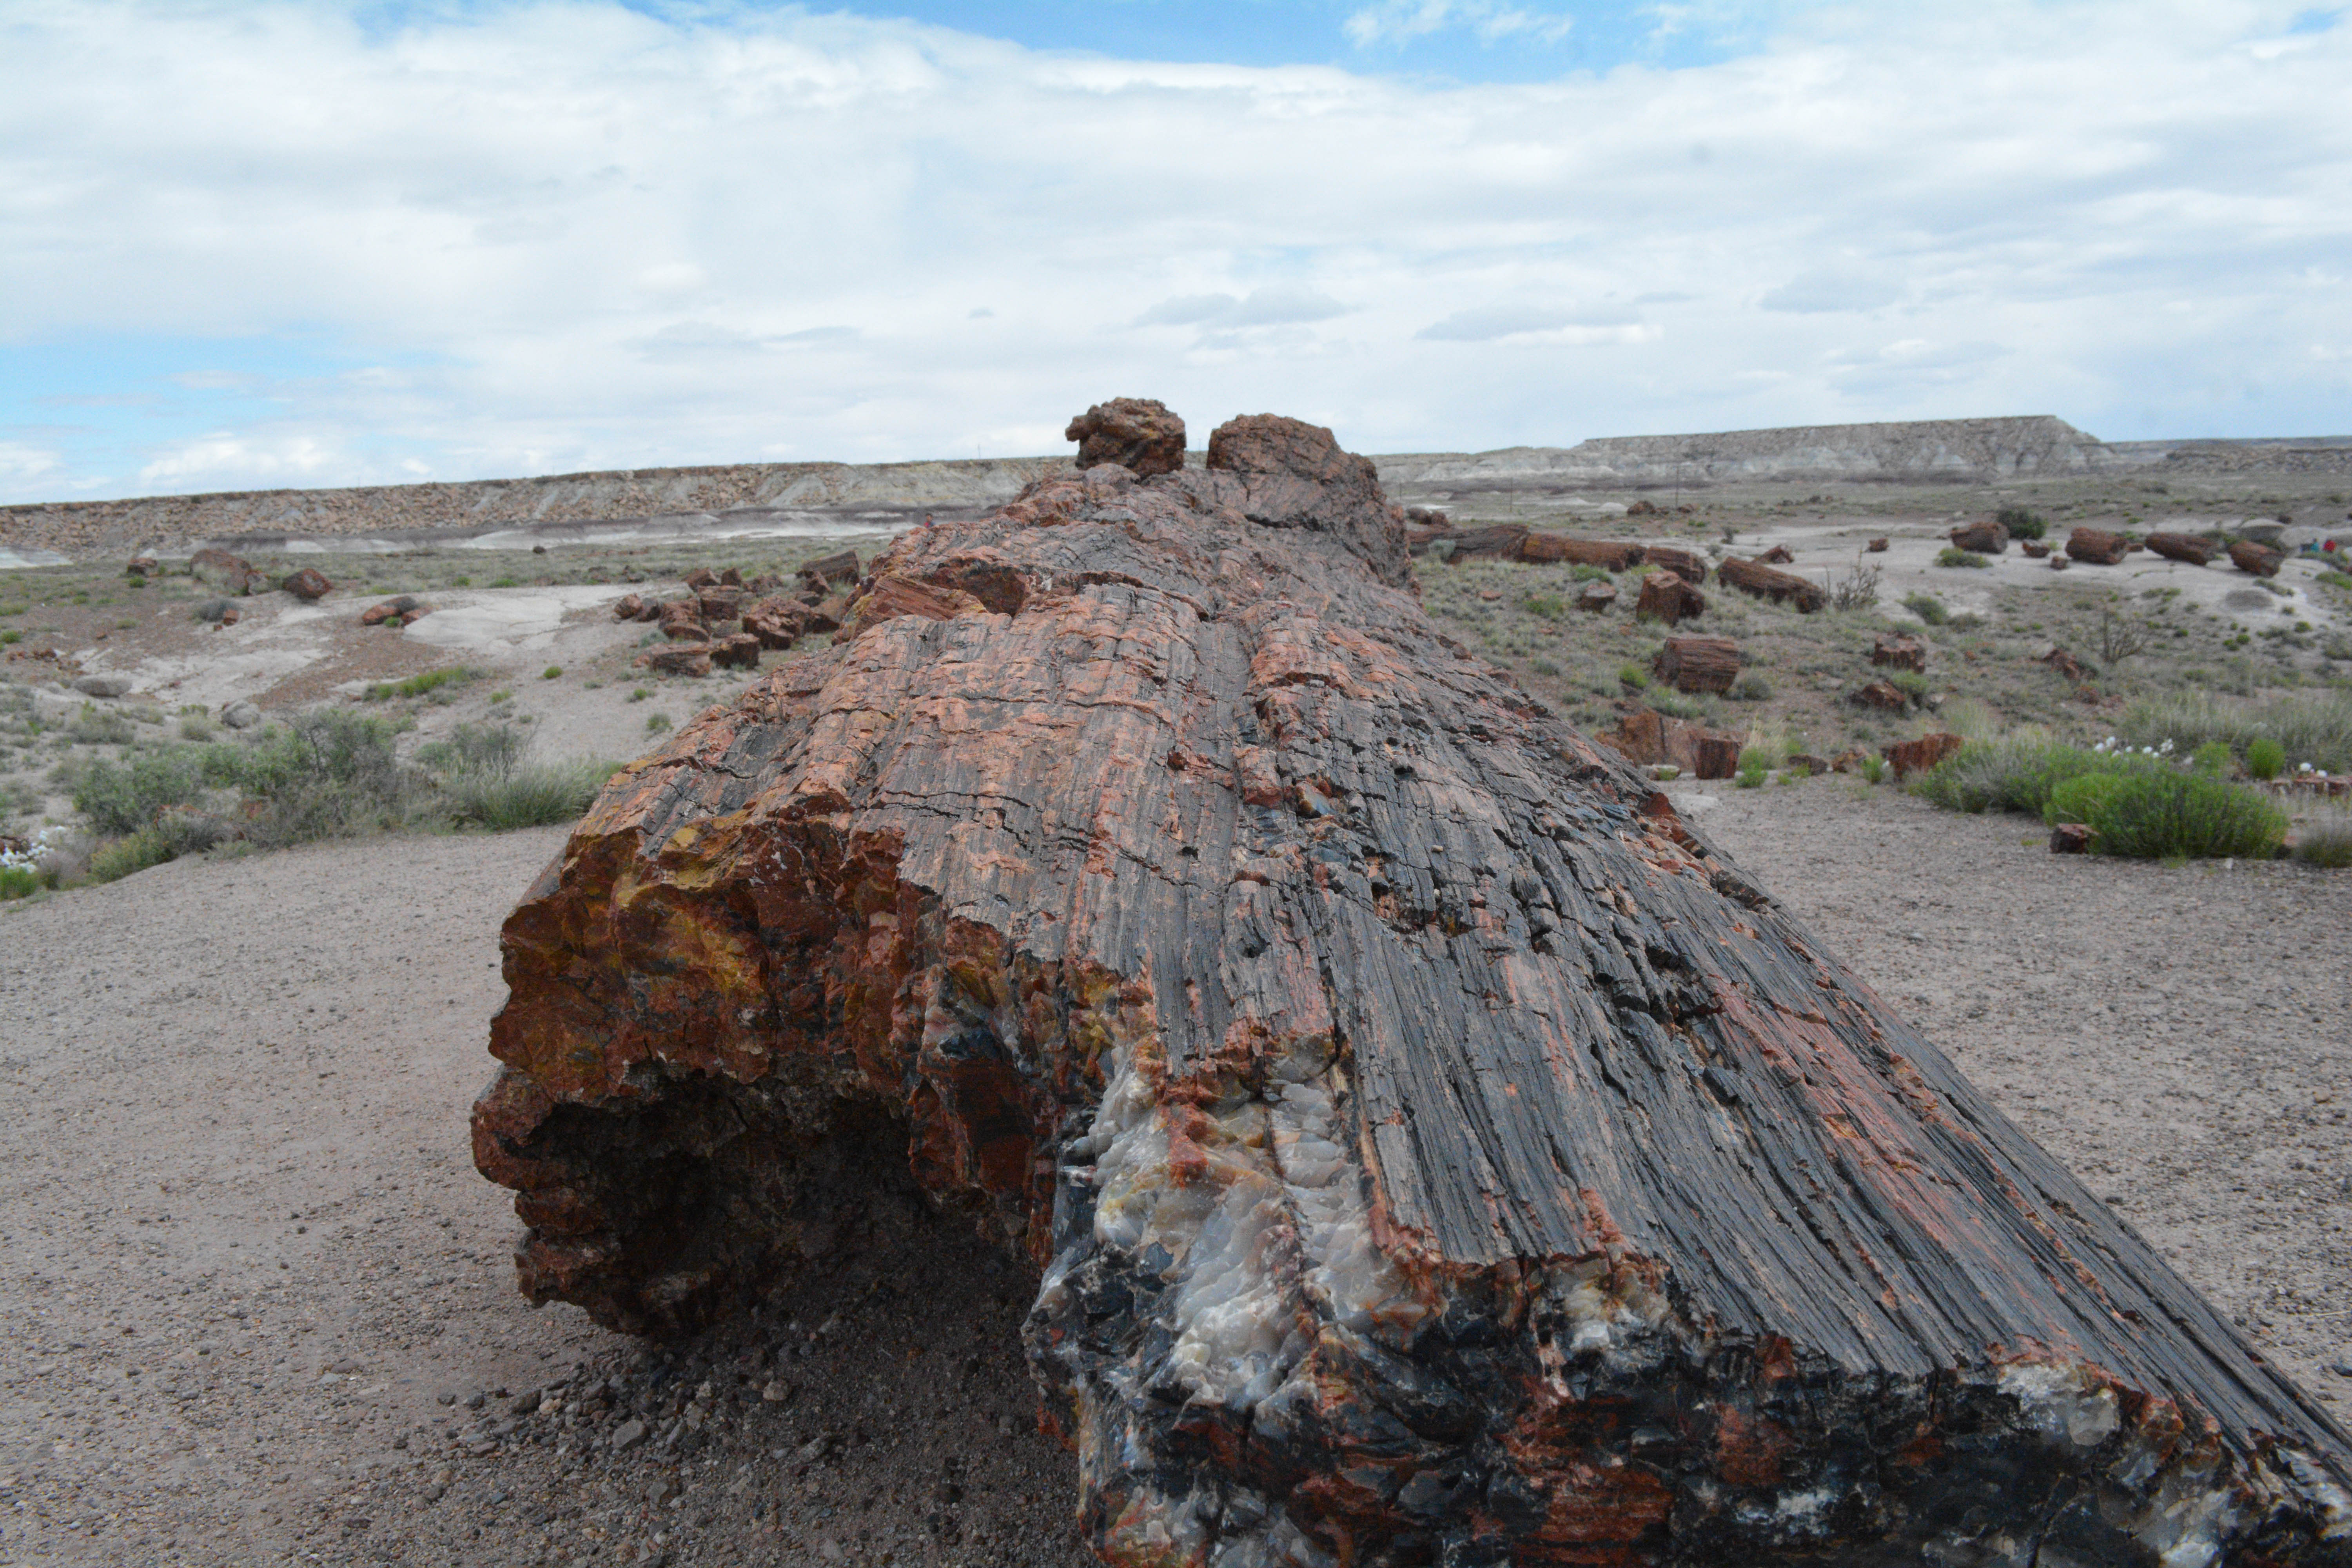
rock, formation, soil, terrain, material, geology, badlands, marccooper, painteddesert, petrifiedforest, route66, holbrook, arizonalandscape, natural environment, geological phenomenon